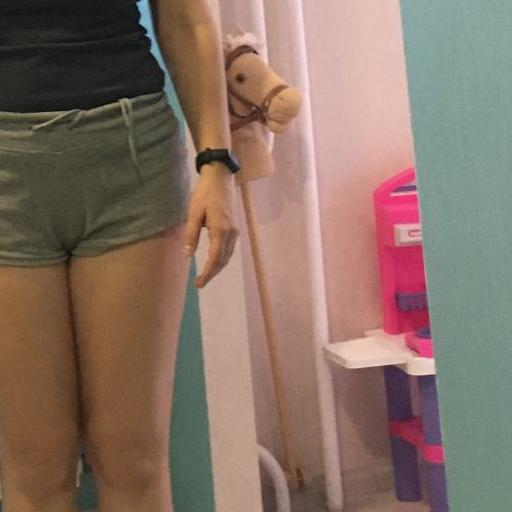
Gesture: no_gesture